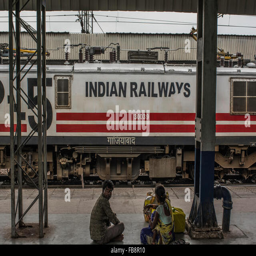
passengers sleeping or waiting for the train in railway station .